Sparta Rotterdam

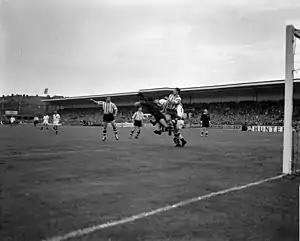
Sparta Rotterdam vs Blackpool F.C., August 1957

On the Easter Sunday of 1 April 1888, eight students from Rotterdam founded a cricket club called Rotterdamsche Cricket & Football Club Sparta. It was established in the garden of the house of the first treasurer, Hartevelt Hoos Oostvestple, a building located on the 11 in Rotterdam. The club was founded by eight students between the ages of 13 and 16. Five of them were students of the then HBS at the Van Alkemadeplein, and the remaining three were students of the Gymnasium Erasmianum on the Coolvest, the name of the Coolsingel before it changed in 1888. All the founders came from wealthy families in Rotterdam, because at the time, it was only the high and middle classes who had the time and money to practice sports, such as cricket. All the founders, along with the other early members of Sparta, lived in the Stadsdriehoek, Cool, Rubroek or Crooswijk neighborhoods of Rotterdam, which had become a fast-growing port city of the Netherlands in the second half of the 19th century.